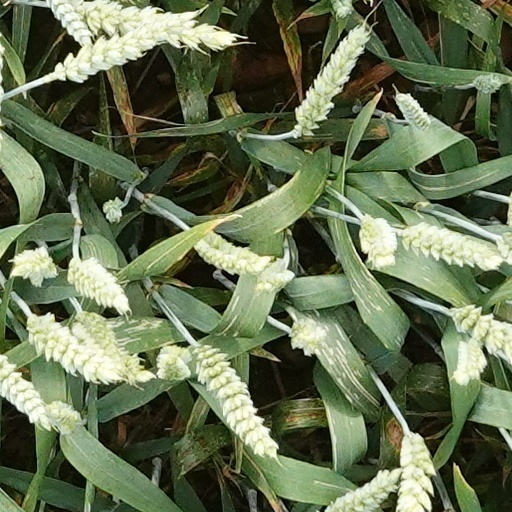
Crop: wheat